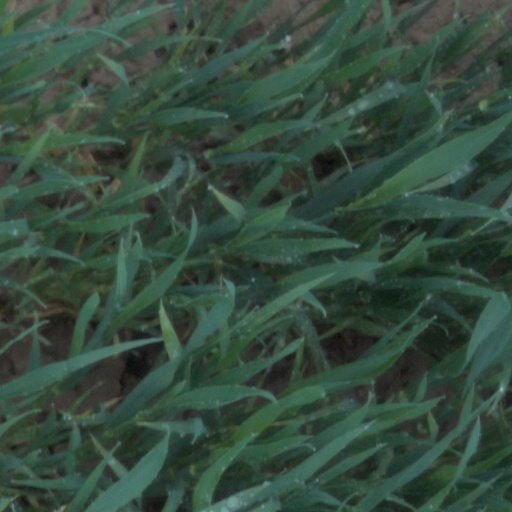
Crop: wheat